Wireless keyboard

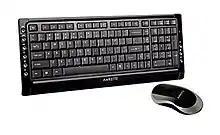
A wireless keyboard combo

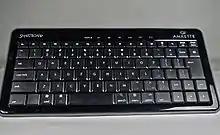
Bluetooth keyboard

A Bluetooth keyboard is a wireless keyboard that connects and communicates with its parent device via the Bluetooth protocol. These devices are widely used with portable devices such as smart phones and tablets, though they are also used with laptops and ultrabooks. Bluetooth keyboards became popular in 2011, coinciding with the popularity of portable devices.